The Brigadier and the Golf Widow

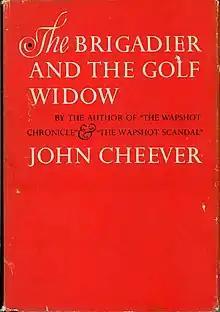
First edition cover

The Brigadier and the Golf Widow is a collection of short fiction by John Cheever, published by Harper and Row in 1964. These sixteen works were first published individually in "The New Yorker". The works also appears in "The Stories of John Cheever" (1978).